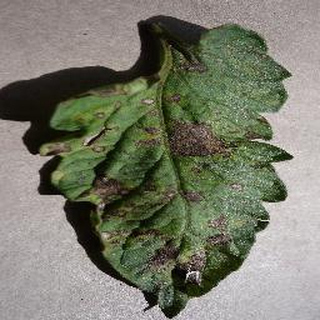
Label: tomato_early_blight